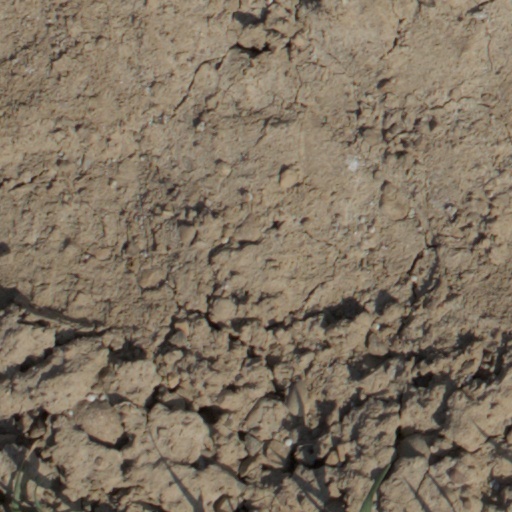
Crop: wheat